Savières

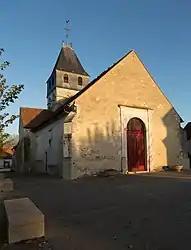
The church in Savières

Savières is a commune in the Aube department in north-central France.